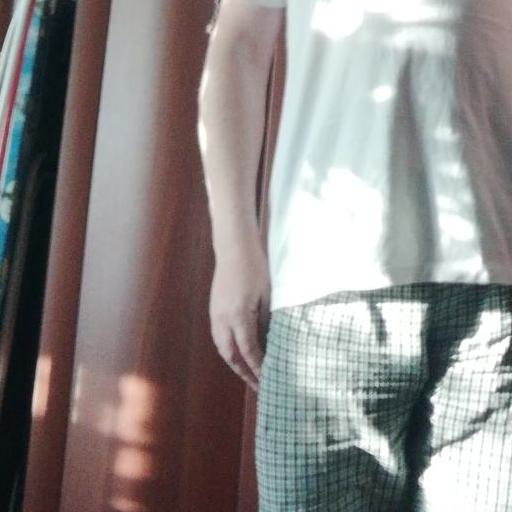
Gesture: no_gesture